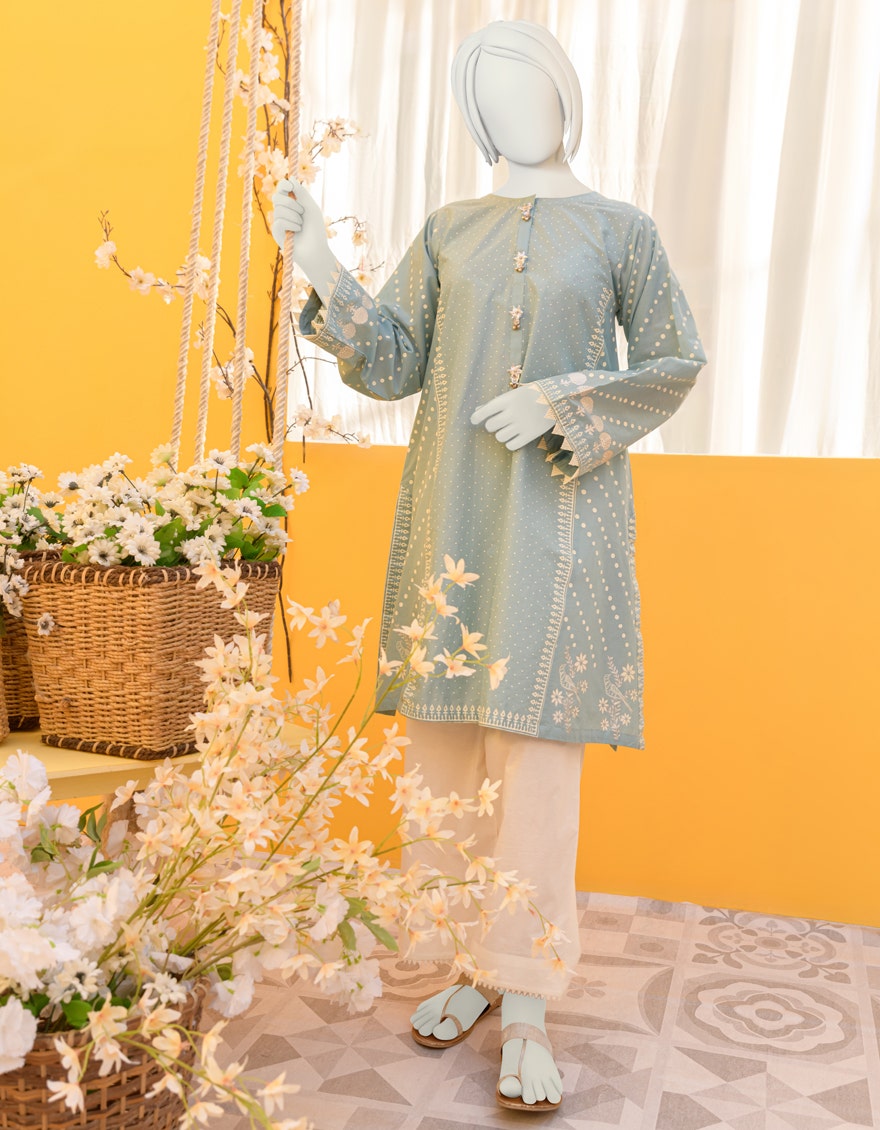
blue and white embroidered tunic with matching